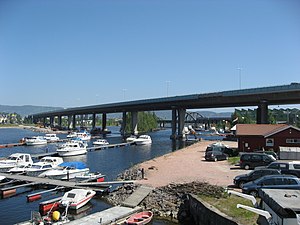
Drammensbroen
Drammensbroen
Drammensbroen er en kassebro som går over Drammenselven i Drammen, Viken fylke i Norge. Broen blev åbnet i 1975, og med sine 1.892 meter er den dermed Norges længste bro. Broen har et spænd på 60 meter og en gennemsejlingshøjde på 12 meter.